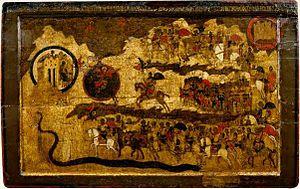
« Bénis soient les guerriers du Roi des cieux » est une immense icône allégorique peinte dans les années 1550 à la demande d'Ivan le Terrible en souvenir de sa prise de la ville de Kazan en 1552.